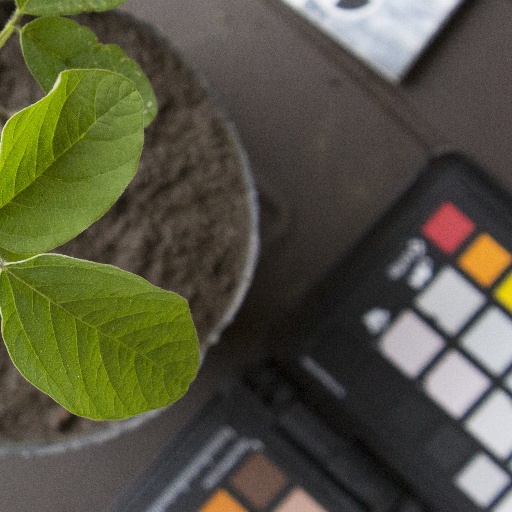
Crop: soybean